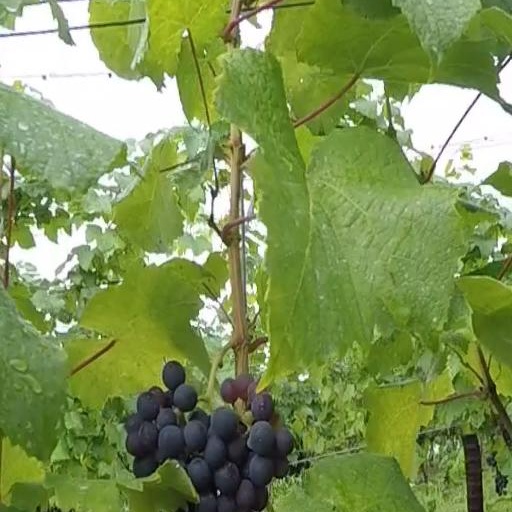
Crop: grape